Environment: real
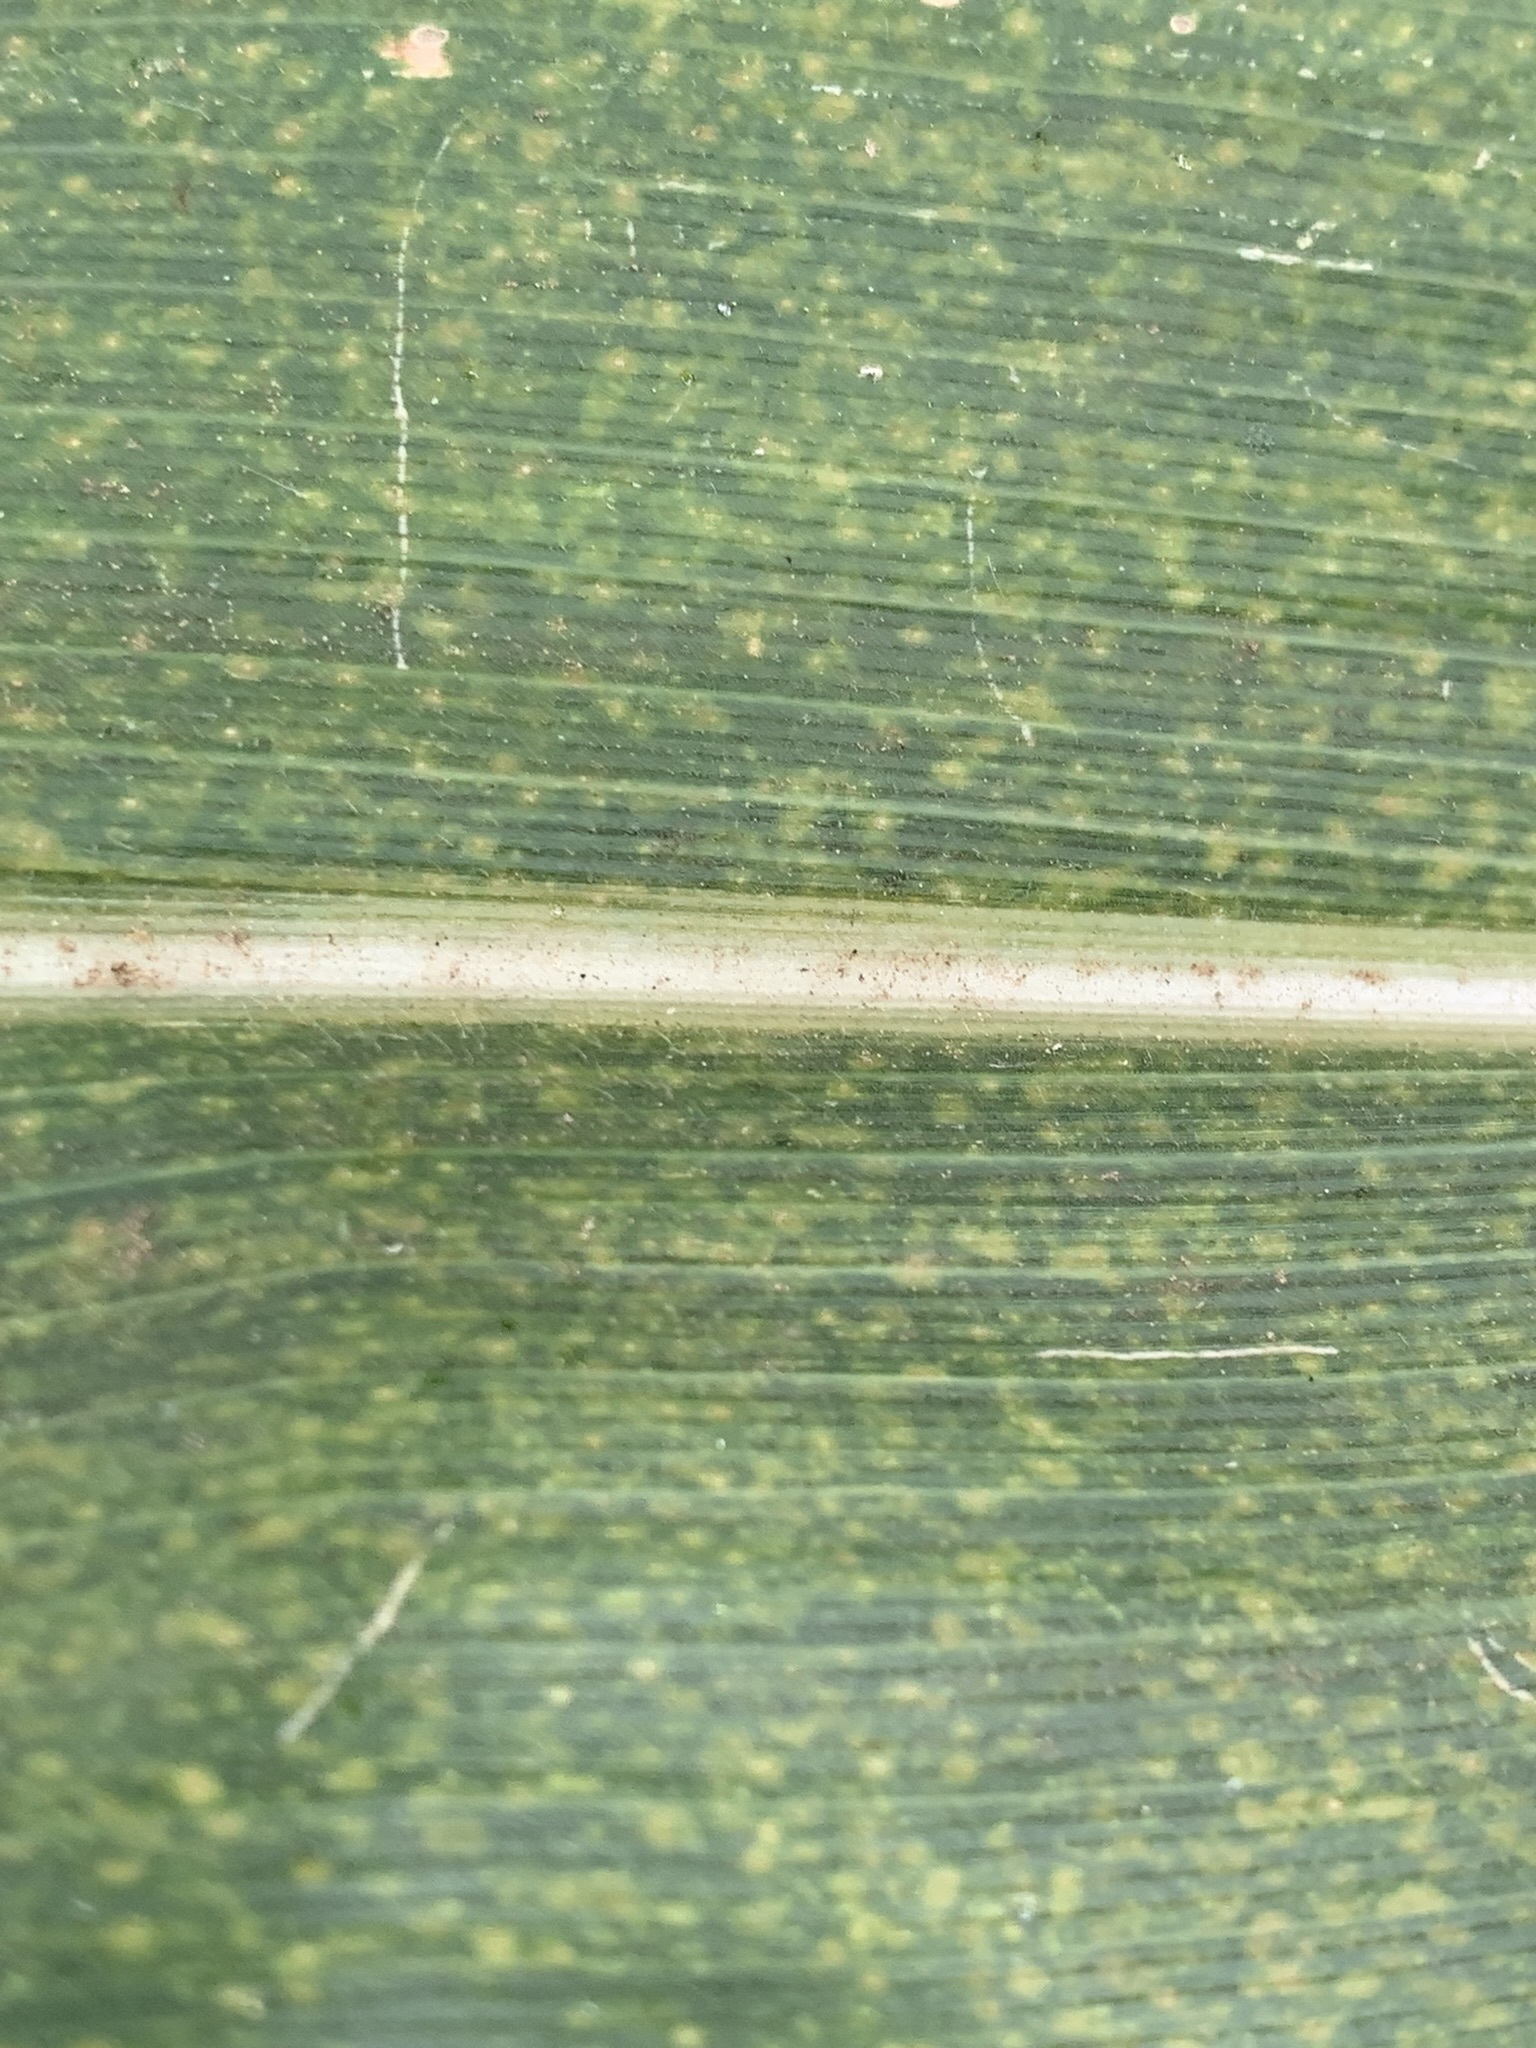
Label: lethal_necrosis